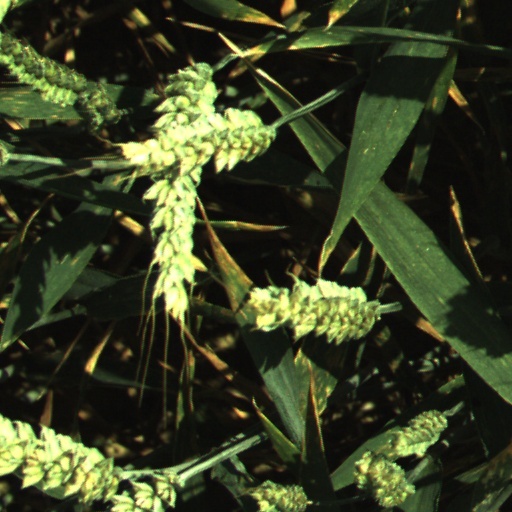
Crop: wheat